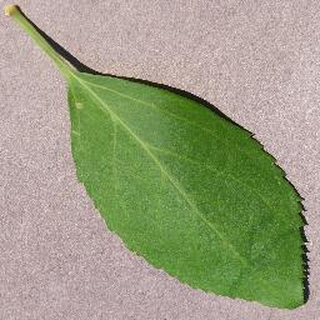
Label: healthy_cherry